Rudi van Rooyen

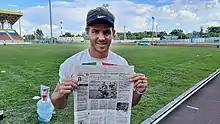
Van Rooyen in 2020

Rudi "Poerie" van Rooyen (born 5 January 1992) is a South African rugby union player for Lokomotiv-Penza in the Professional Rugby League in Russia. His regular position is scrum-half.